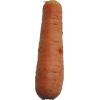
Label: Carrot 1